Annie Oakley House

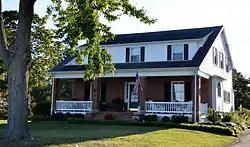
Annie Oakley House, September 2013

Annie Oakley House is a historic home located at Cambridge, Dorchester County, Maryland. It is a -story, brick-and-frame, Colonial Revival–influenced bungalow constructed in 1913. Behind the house is a small garage and studio apartment. The house overlooks Hambrooks Bay, a protected body of water off the Choptank River. It was constructed as a retirement home for Annie Oakley and her husband, Frank Butler, and is the only surviving property in the nation that was either owned or occupied by Oakley as her primary and permanent residence. It features built-in shelves originally intended to display shooting trophies.